Michael Salu

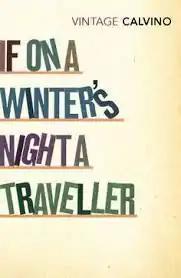
Cover of "If On A Winter's Night A Traveller", from the Italo Calvino series

In his role as Artistic Director of Granta Publications (2010–13), Salu was responsible for the creative concepts behind "Granta" magazine, Granta Books and Portobello Books, commissioning and creating work for print, covers and digital. During this period, he was also the art editor for "Granta" magazine, publishing new and established artists’ and photographers' work. Highlights of his works include curating a showcase of art to respond to the question "What is British Identity?" for "Granta" 119 and a photographic collaboration with Nadav Kander for "Granta"’s Best of Young British Novelists 4, which also appeared in "The New York Times".